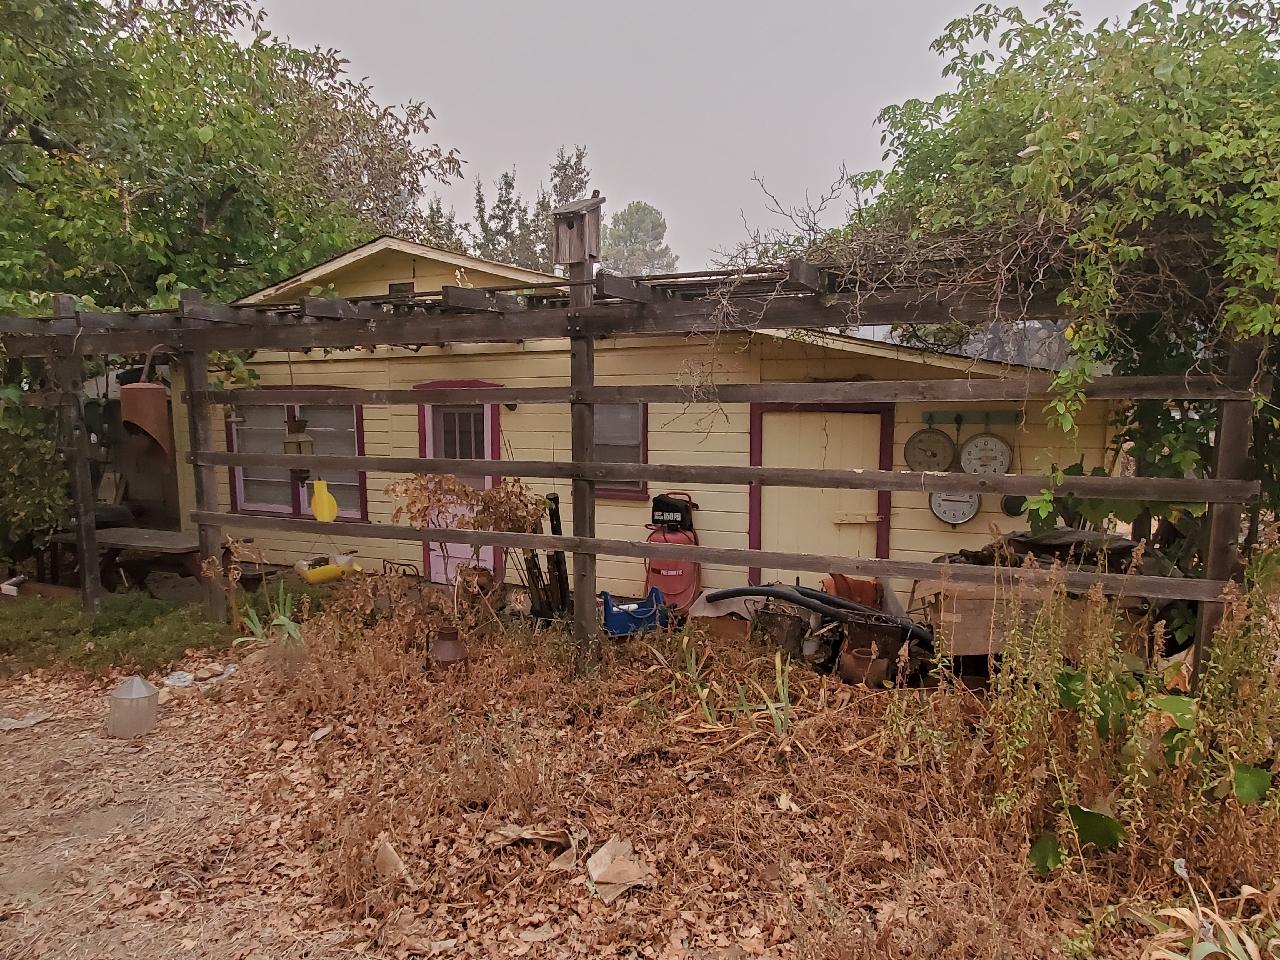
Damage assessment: no_damage